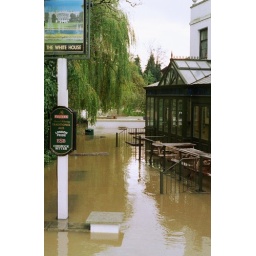
More a wet house than a white one. Guildford during floods in the year 2000.